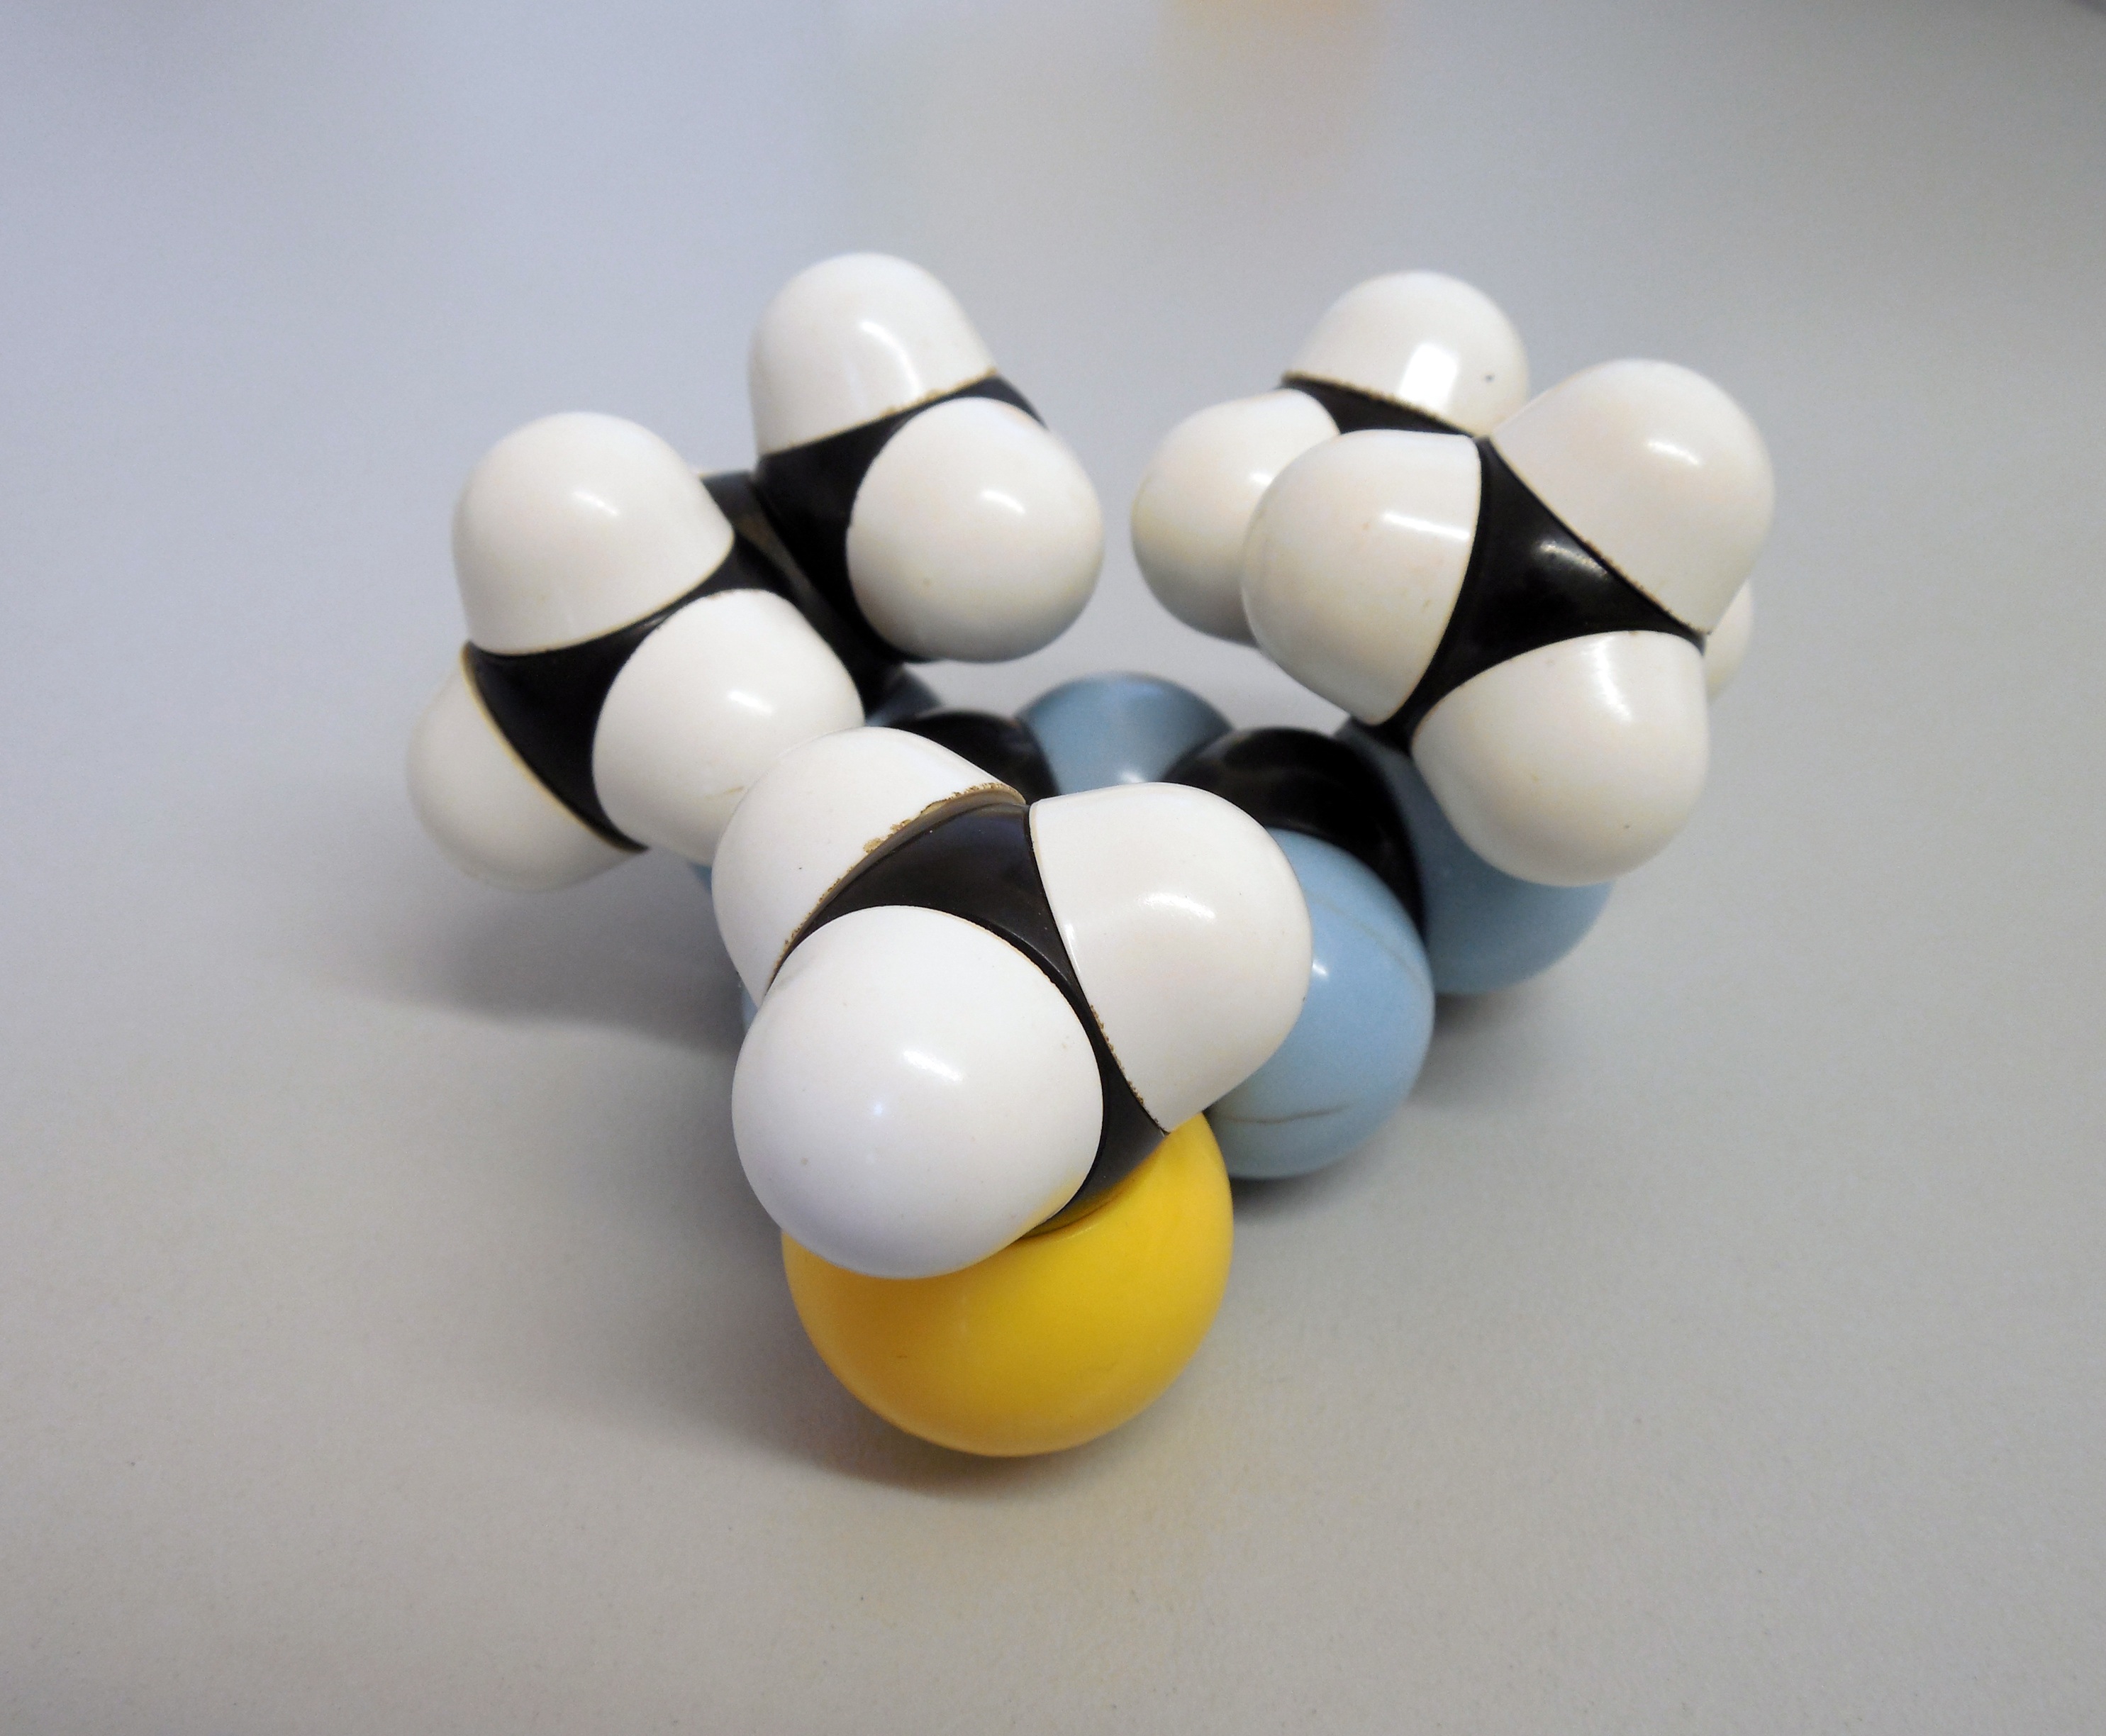
white, bead, art, science, ball, chemistry, molecule, herbicide, spherical model